The Blade of Allectus

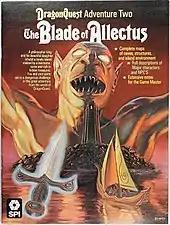

The Blade of Allectus is a 1980 fantasy role-playing game adventure for "DragonQuest" published by Simulations Publications, Inc.